One World or None

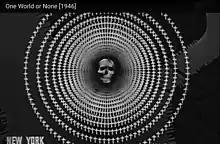
Title card

One World or None (1946) is an instructional documentary short film produced by the National Committee on Atomic Information in conjunction with Philip Ragan Productions. Made just months after the Atomic bombings of Hiroshima and Nagasaki, it is considered the first postwar "atomic scare" film.